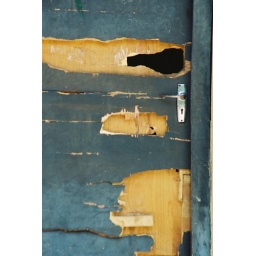
A door in a classroom of school in kalpitiya in the North Western Province, Sri Lanka.